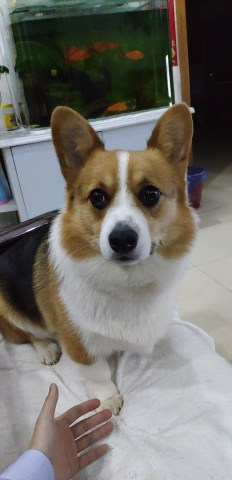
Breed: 2909-n000116-Cardigan